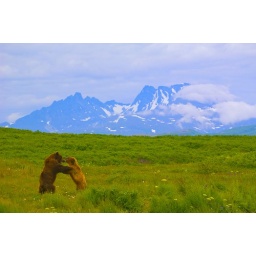
Uploaded for Flickr member threedoglight. Two brown bears sparring near Chenik Alaska.